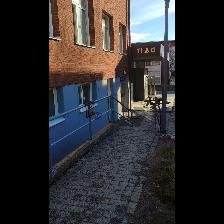
Label: NonHuman